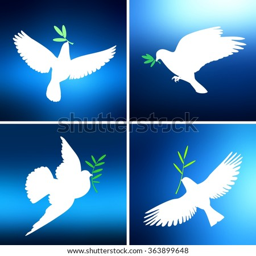
white dove with an olive branch against the blue of the bright sky in different versions set the background .